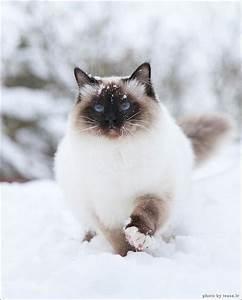
cat